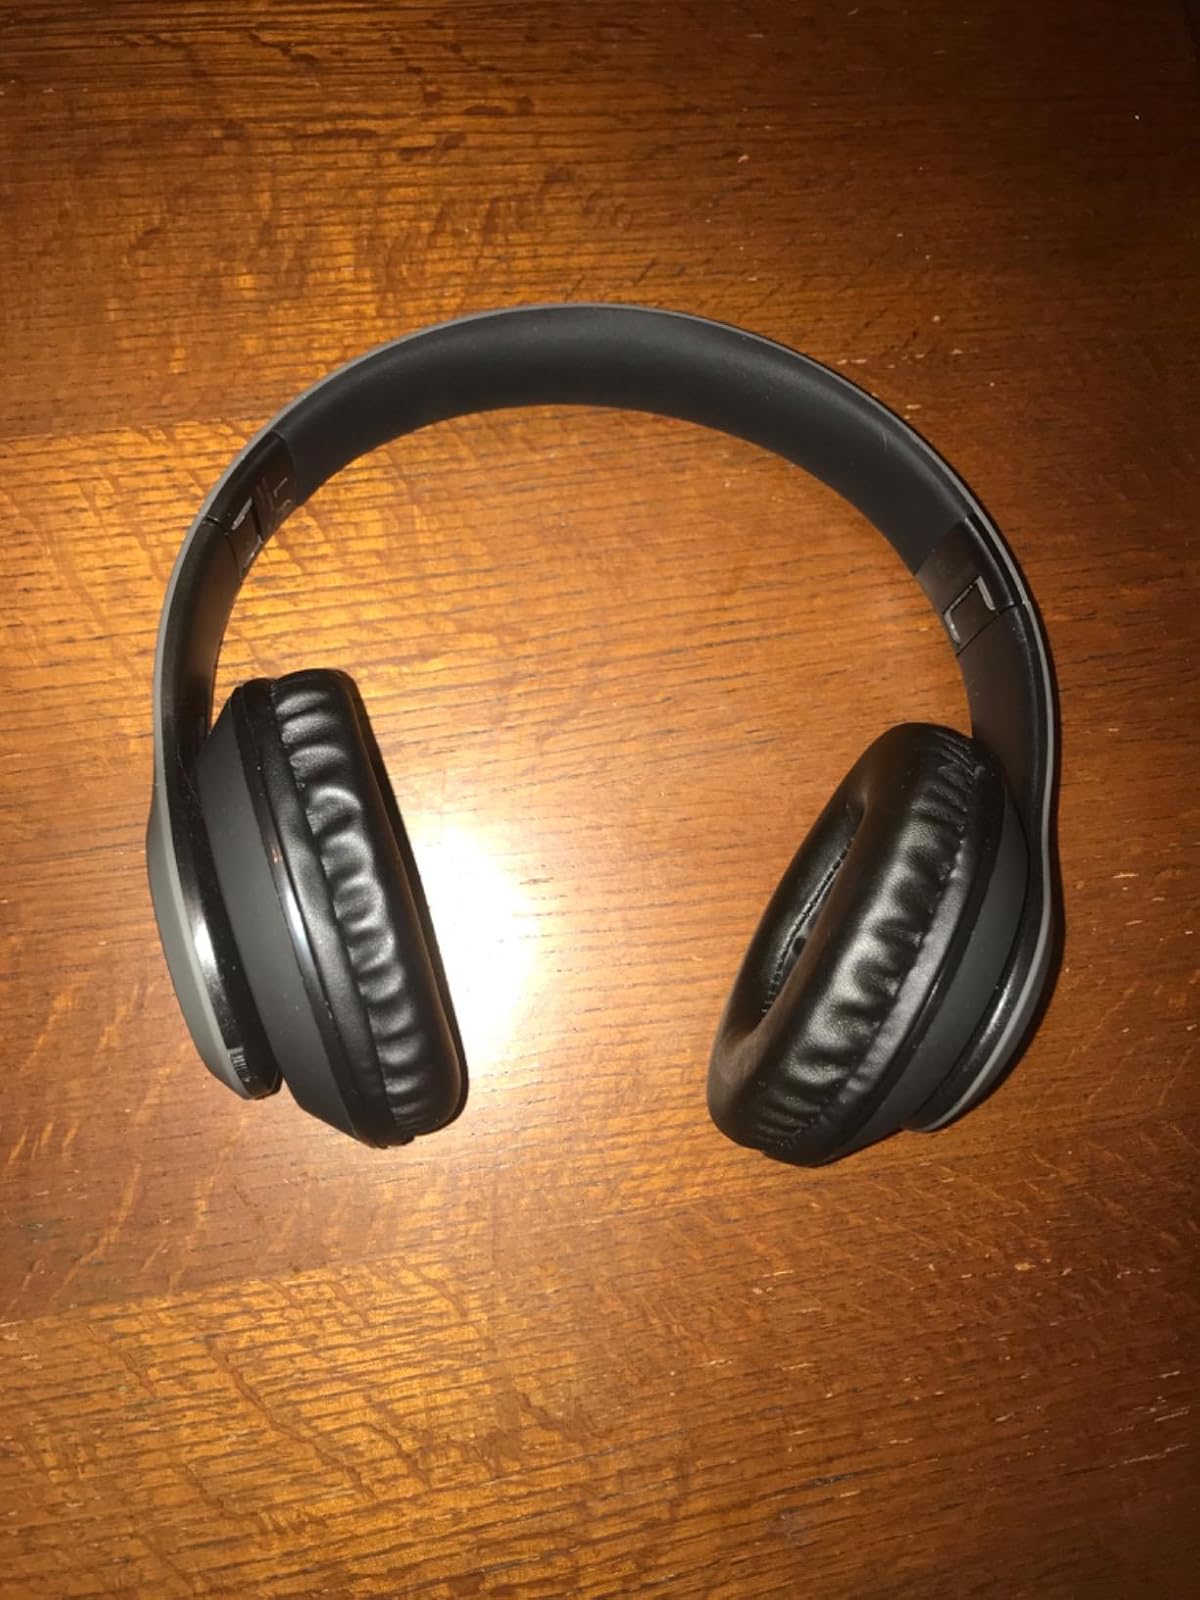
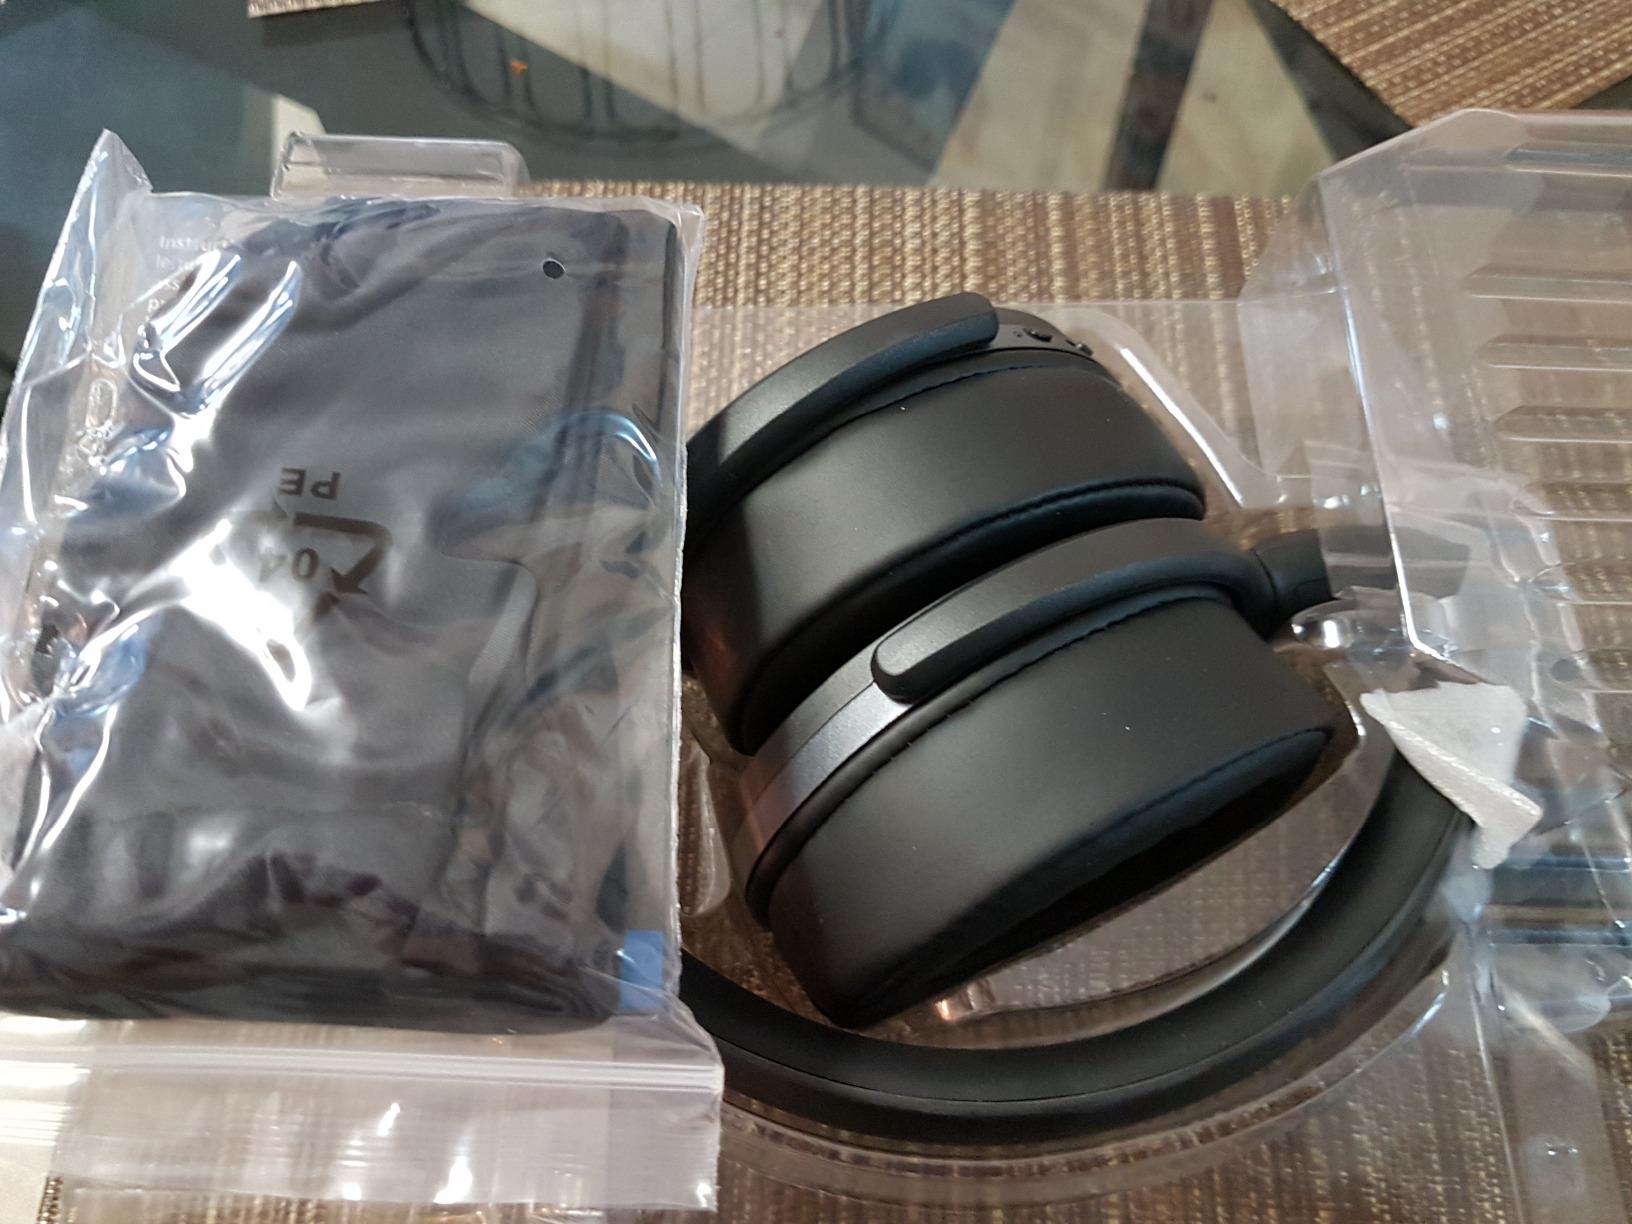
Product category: headphones
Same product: no